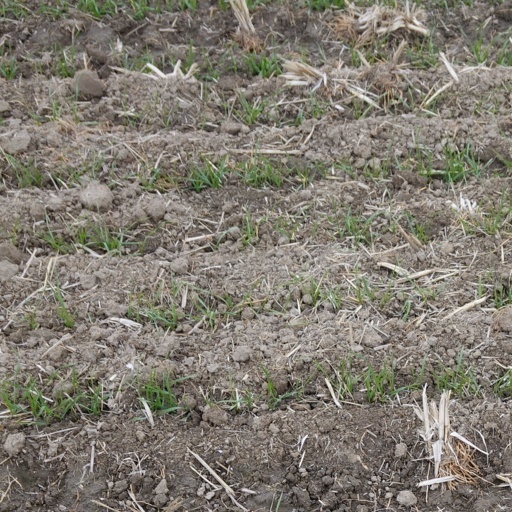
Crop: wheat